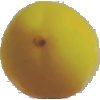
Label: Peach 2